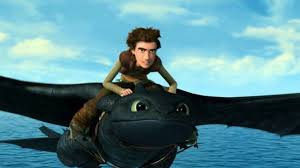
Portrait style: Cartoon Portrait